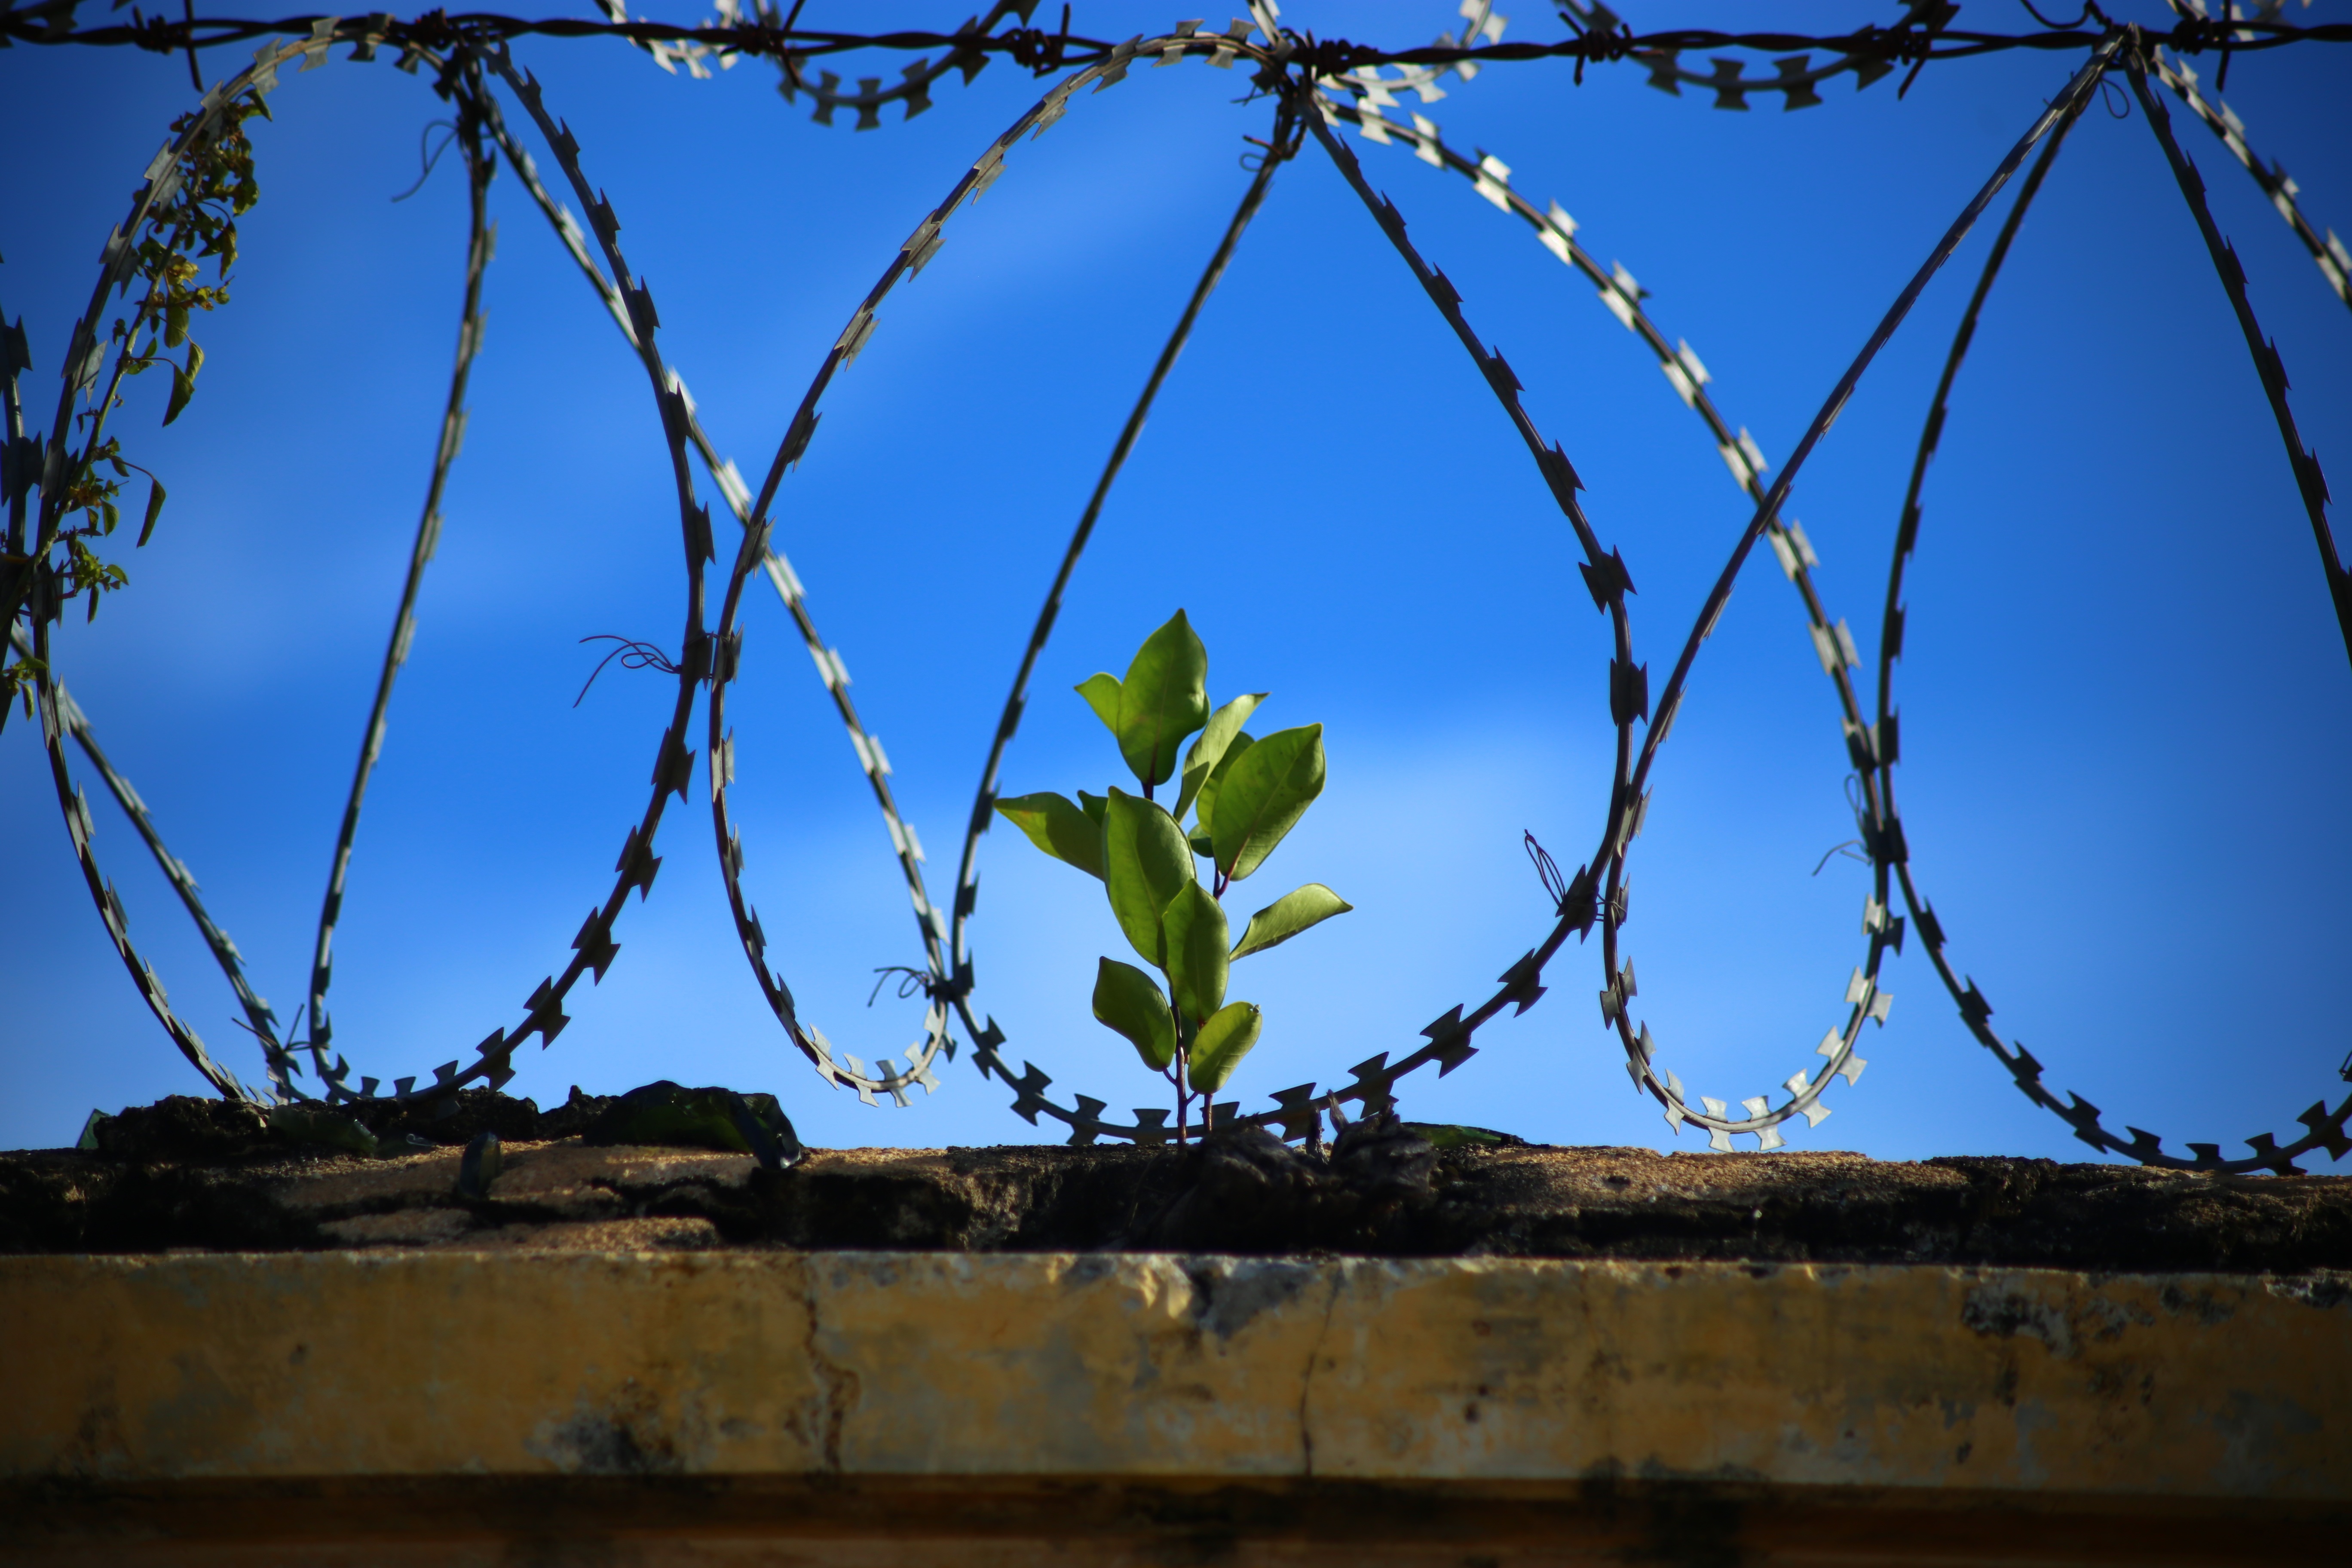
tree, nature, branch, plant, sky, sunlight, leaf, flower, wire, reflection, blue, freedom, prison, jail, jailed, prison break, woody plant